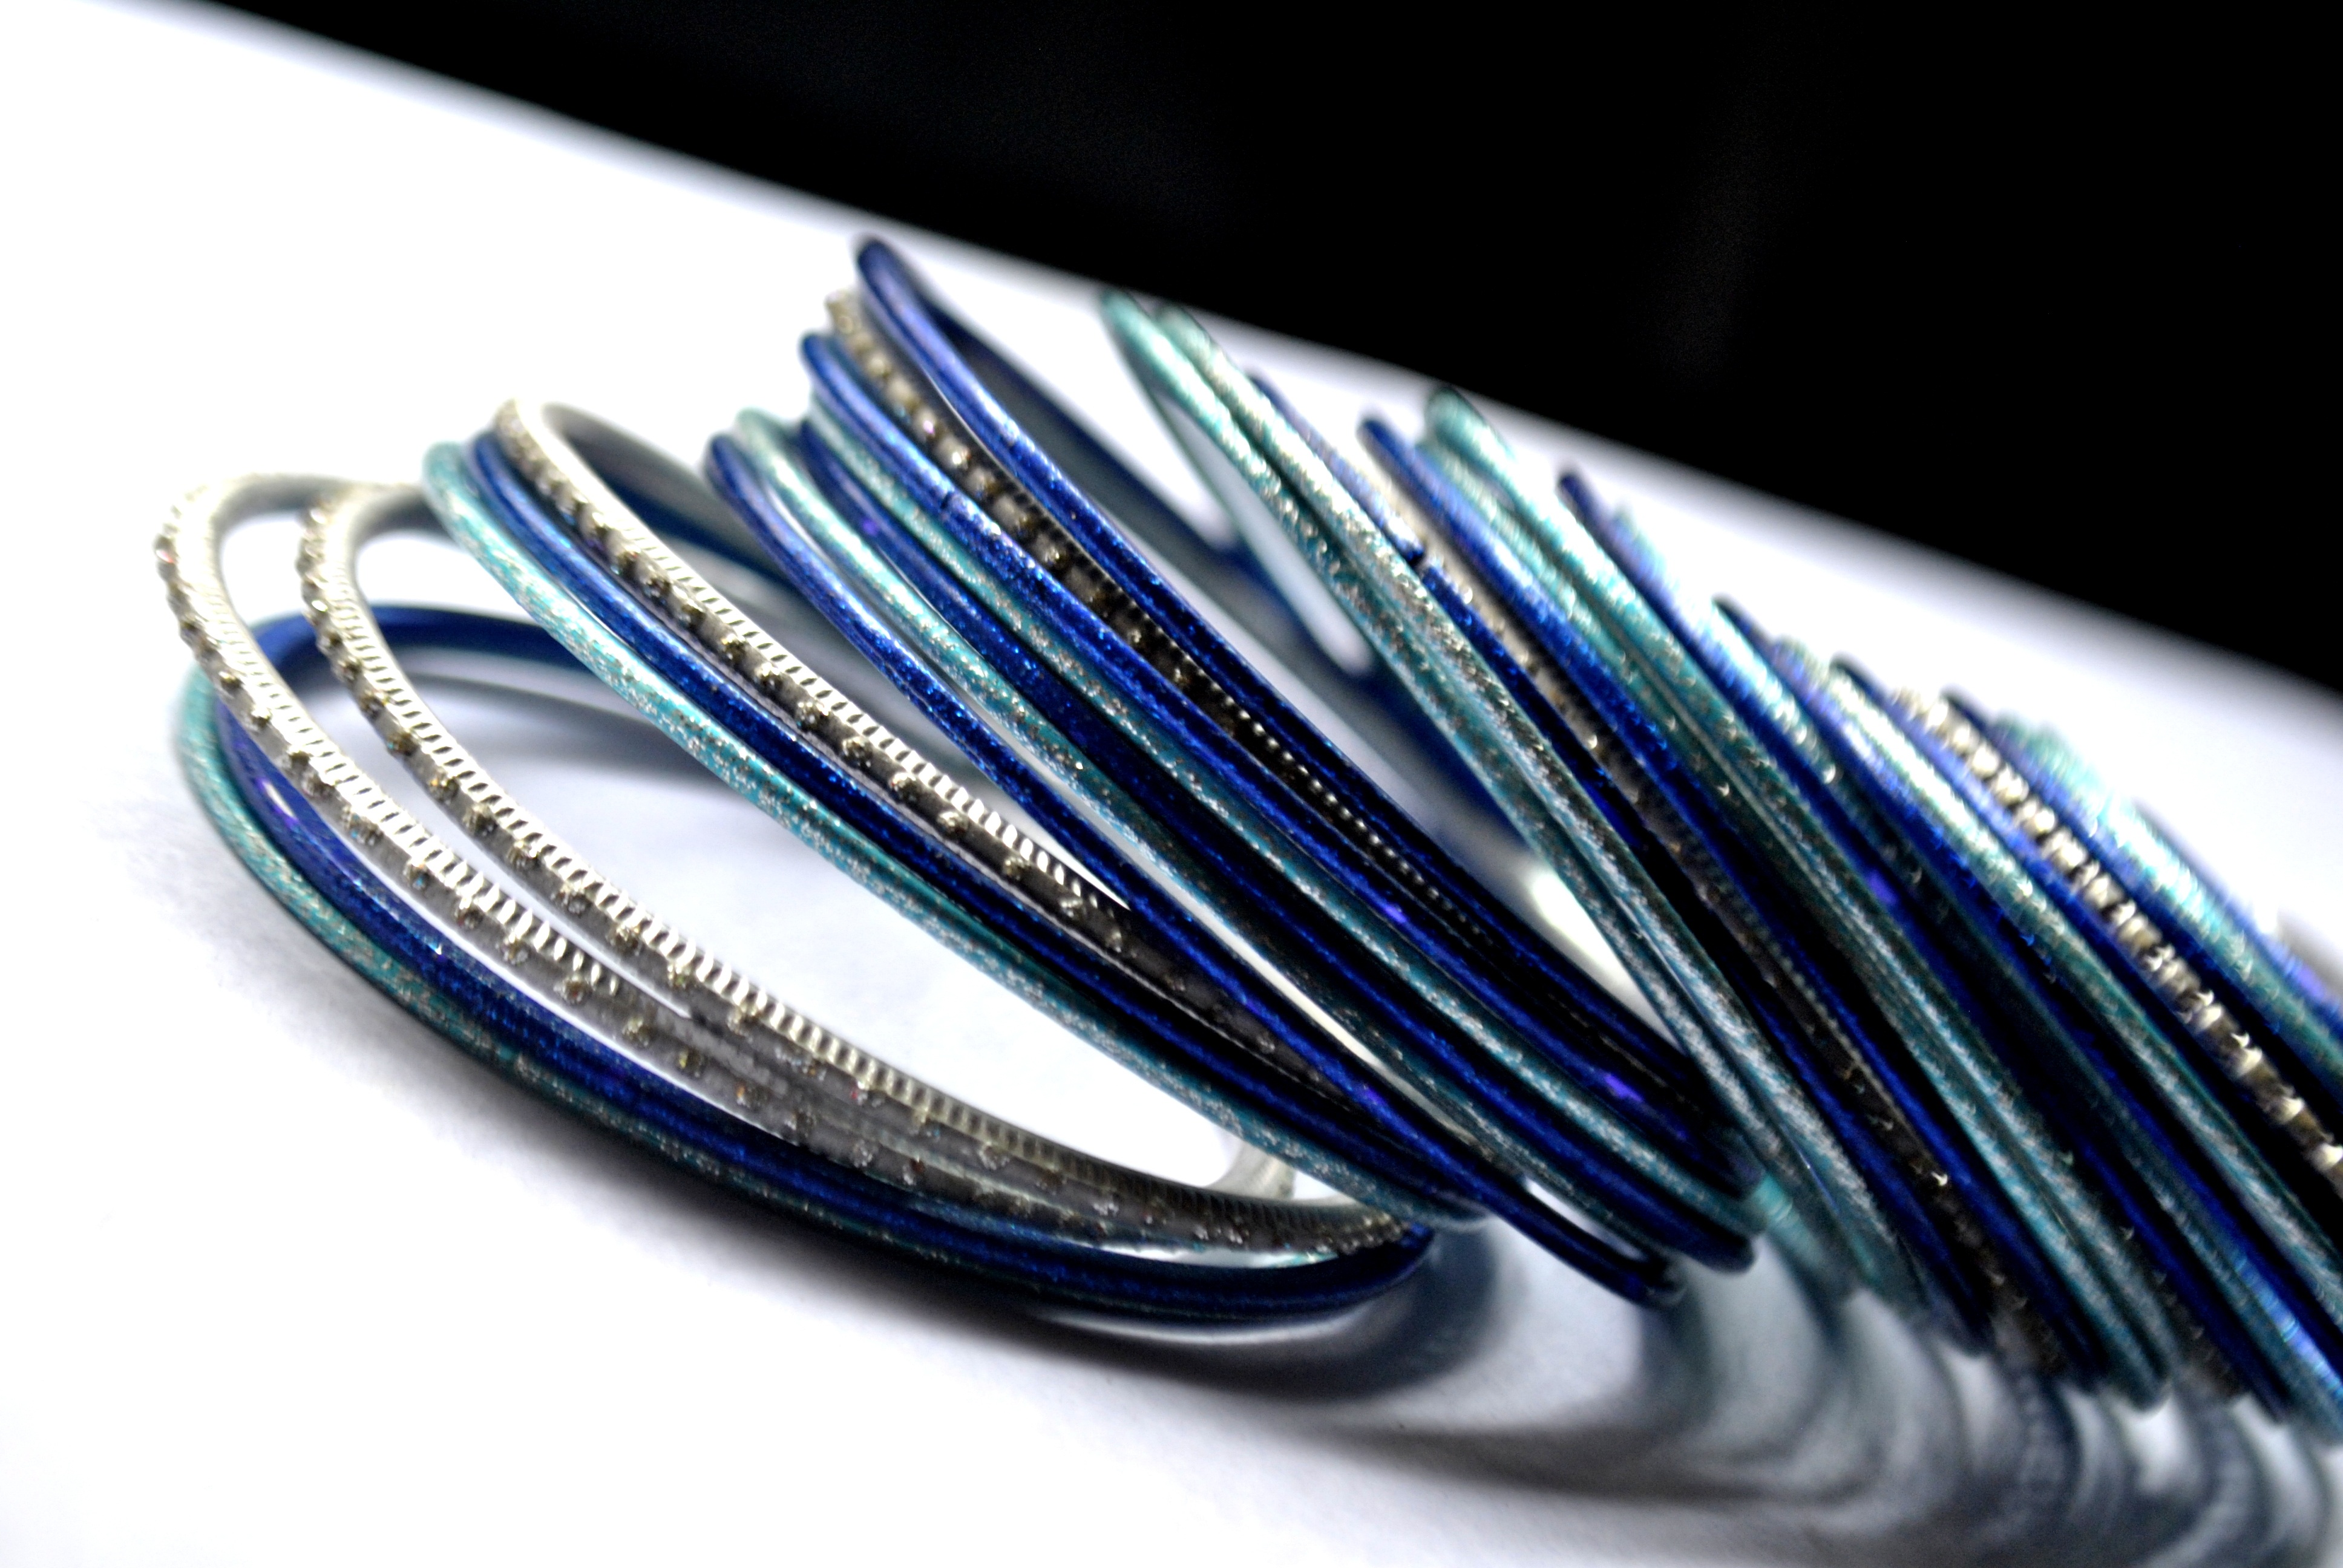
fashion, blue, jewelry, bracelets, beauty, elegance, bangles, accessory, electronics accessory